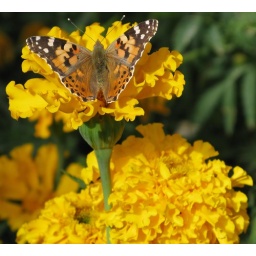
butterfly in yellow